West Village

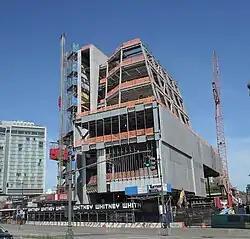
Whitney Museum of American Art under construction in 2013

The West Village is patrolled by the 6th Precinct of the NYPD, located at 233 West 10th Street. The 6th Precinct ranked 68th safest out of 69 patrol areas for per-capita crime in 2010. This is due to a high incidence of property crime.